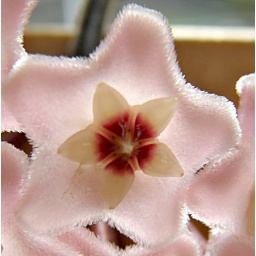
I repotted this plant back in the winter this is the first flower since,